The House of Flowers Presents: The Funeral

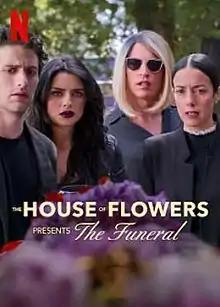

The House of Flowers Presents: The Funeral is a 2019 special of the Mexican dark comedy telenovela "The House of Flowers". It was released on November 1, 2019, without any forewarning, as a separate short film on the Netflix streaming platform where the television series airs. It was written by Mara Vargas and directed by series creator Manolo Caro.